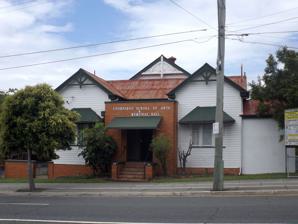
Building: Coorparoo School of Arts and RSL Memorial Hall
Country: Australia
Year built: 1892
Heritage-listed school in City of Brisbane Coorparoo School of Arts and RSL Memorial Hall View from Cavendish Road, 2015 Location 208 Cavendish Road , Coorparoo , City of Brisbane , Queensland , Australia Coordinates 27°29′45″S 153°03′37″E / 27.4957°S 153.0603°E / -27.4957; 153.0603 Design period 1870s–1890s (late 19th century) Built 1892–1953 Built for Coorparoo Shire Council Queensland Heritage Register Official name Coorparoo School of Arts and RSL Memorial Hall, Coorparoo School of Arts, Coorparoo Shire Hall Type state heritage (built) Designated 6 January 1999 Reference no. 602054 Significant period 1892–1925 (historical council) 1920s (historical school of arts) 1890s–1950s (fabric) 1890s ongoing Significant components war service memorial: honour board (roll of honour), hall, objects (movable) – communications Location of Coorparoo School of Arts and RSL Memorial Hall in Queensland Show map of Queensland Coorparoo School of Arts and RSL Memorial Hall (Australia) Show map of Australia Coorparoo School of Arts and RSL Memorial Hall is a heritage-listed school of arts at 208 Cavendish Road , Coorparoo , City of Brisbane , Queensland , Australia. It was built from 1892 to 1953. It is also known as Coorparoo School of Arts and Coorparoo Shire Hall. It was added to the Queensland Heritage Register on 6 January 1999. History The Coorparoo School of Arts and RSL Tooltip Returned and Services League of Australia Memorial Hall was constructed in 1892 for the Council of the Shire of Coorparoo . The Council remained in the building until October 1925, when amalgamation of local governments occurred and Greater City of Brisbane was created. Since 1925, it has been used as a School of Arts . The Divisional Boards Act 1879 established 74 local authorities in Queensland with Coorparoo administered as Subdivision 3 of the Bulimba Divisional Board . Primary concerns of the board included the maintenance and improvement of roads and bridges, the Bulimba ferry and water supply to river villages. In 1888 Coorparoo was represented on the Bulimba Divisional Board by Frederick Thomas Brentnall , Frederick Wecker and John Douglas . These men, along with other Coorparoo residents, claimed that more could be accomplished for the locality. They resigned from the Board and led demands for the creation of the Coorparoo Shire. The Shire of Coorparoo was proclaimed on 27 October 1888. By 1892 the Councillors decided that a Shire Hall was a necessity. Two allotments on the corner of Cavendish Road and Council (now Halstead) streets were purchased. Henry Wallace Atkinson , a local architect, designed the Hall and it was built by a Mr Allibone at a cost of £ 514, plus £ 78 for architect's fees and £ 14 for seating. The Council moved in on 7 October 1892. Constructed with gas fittings for six lamps, the Hall was the first gas lit building in the Shire, further, the first telephone in the district was installed on 1 November 1892. The Hall was hired out as a social club and played an important role in the social life of the district. The Roll of Honour was unveiled by James Stodart , Member of the Queensland Legislative Assembly for Logan on 24 June 1916. The honour board is dedicated to the men and women of the District who served in the World War I . With the amalgamation of local government authorities and the establishment of Greater City of Brisbane in 1925, a new use was sought for the shire hall. Local residents organised to form a School of Arts committee and, in 1928, the Trustees of the School of Arts contracted to pay the Council of the City of Brisbane £ 1000. In 1930 the Trustees accepted the offer of the Avondale Lodge to build a side verandah on the north-west elevation. The Trustees paid £ 200 for the fabric. The new wing was officially opened by Trustee and politician Reginald King , the Member of the Queensland Legislative Assembly for Logan on 19 July 1930. In 1938, the stage was removed providing more space in the Hall and a small stage was constructed at the rear. In 1946, the Brisbane City Council began asking for payment of £ 750 which was owing on the purchase price of the hall, the alternative was to hand in the Hall's keys. Revenue was raised through a variety of activities, including renting the hall to the Coorparoo Kindergarten, and by 1948 the fund stood at over £ 550. It was also at this time that the Coorparoo Returned Services League (RSL) suggested that they take over the Hall and its debts. Solicitor King drew up a new constitution for the two groups and in April 1956, the Minister of Public Lands and Crown Law Office approved the amalgamation and constitution. The Hall was subsequently renamed the Coorparoo School of Arts and RSL Memorial Hall. The brick and stucco additions as the front of the Hall were initially rejected at a meeting of the School of Arts committee in December 1951, however, by July 1953, the Trustees' honorary architect, Eric Percival Trewern , had drawn up plans and specifications and called for tenders. Builder AA Lock's tender for £ 777 was accepted. Coorparoo School of Arts and RSL Memorial Hall continues to be used extensively by the community. Description Rear of the building, 2015 The Coorparoo School of Arts and RSL Memorial Hall is a single storey timber building, with concrete stumps and a corrugated iron roof, located on the corner of Cavendish Road and Halstead Street, Coorparoo. The form of the 1892 Hall is still intact with the main hall to the rear of the building and administration rooms to the front. Later additions and extensions include the building of the verandah in the 1930s, extensions to the eastern, or rear facade in 1938, the brick addition to the front façade in the 1950s and the strong room extension to the southern façade. The Cavendish Road, or western elevation, is symmetrical with projecting porches under separate gabled roofs. Double hung sash windows with window hoods are located along the elevation. Decorative timber brackets form part of the window hoods. The 1950s brick extension is centrally located between the two projecting porches. At the top of the brick facade an inscription reads "Coorparoo School of Arts & R.S.L. Memorial Hall" . A doorway and two windows are located at the northern end of the western façade. The doorway provides the entrance to the kitchen which forms part of the 1930s verandah extension. The masonry strong room is located at the corner of the western and southern elevations. The timber remainder of the southern elevation has narrow windows along the length of the elevation and a doorway located at the eastern end of the building. Located along the roof are two ridge ventilators. The rear of the Hall, the eastern elevation, is in two sections. The extensions are in timber with a separate corrugated iron roof. The larger section, now housing the stage, has two windows located high in the façade. The second, smaller section, houses a dressing room and has a window located along the eastern elevation. The northern elevation comprises a verandah, built during the 1930s. A set of stairs leading to the verandah is located in the eastern end of the elevation. Louvred windows are located along most of the façade with a set of three windows at the western end. Further along the western end of the northern elevation, which forms part of the front section of the Hall, are two windows located beneath a gable with a decorative timber bargeboard. One comprises a set of two windows with a window hood, and a second set of three double hung sash windows, also with a window hood. The window hood which covers the set of three windows includes decorative timber brackets. Internally, the front foyer opens to two rooms on the northern and southern sides. A vent with decorative fretwork is located in the room at its southern end. The strong room is accessed from this room. Paired timber doors with a breezeway open to a small hall. The timber within the doors' framework has been angled to create a decorative effect. The Hall's street numbers 208 and 210, are located on small oval metal plates on the architrave . Female and male toilets are located to the northern and southern ends of the Hall. The toilets, installed in the 1950s, have terrazzo floors and skylights. Paired, panelled timber doors, with a breezeway, lead to the main hall. The main hall has a timber floor and the raised stage is located at the eastern end of the room. The stage is accessed via a set of timber stairs. Timber vents with decorative fretwork are located along the length of the ceiling. The central section of the timber ceiling is flat and the sides and ends are angled. Two doors, leading to the verandah, are located in the northern elevation. Three narrow windows are located along the northern elevation. Also located along the northern elevation is the Coorparoo Roll of Honour and the first telephone in the district. The Honour Board is a copper board mounted on a timber base. Names are applied on individual brass strips. The Board displays ornament relief such as scrolls, flowers and cannons. The wooden telephone is framed within a timber box with glass front. The verandah, or northern elevation houses kitchen facilities at the western end and a small storage area, with a doorway to another smaller room, is located at the eastern end. From the storage area some evidence of window infill is located. The window still exists but has been boarded up at some stage. The property is surrounded by a low wire fence and a car park is situated at the rear of the building. A picket fence is located at the base of the building at the corner of the western and northern elevations. Heritage listing Coorparoo School of Arts and RSL Memorial Hall was listed on the Queensland Heritage Register on 6 January 1999 having satisfied the following criteria. The place is important in demonstrating the evolution or pattern of Queensland's history. The Coorparoo School of Arts and RSL Memorial Hall is significant as it demonstrates the development of the institution of local government in Coorparoo. The Coorparoo School of Arts and RSL Memorial Hall is significant as the first gas lit building in the Shire and also housed the first telephone in the district. The place is important in demonstrating the principal characteristics of a particular class of cultural places. In its relatively unchanged state, the Coorparoo School of Arts and RSL Memorial Hall demonstrates the principal characteristics of a late nineteenth century local shire hall. The place is important because of its aesthetic significance. Located at the corner of Cavendish Road and Halstead Street, the Coorparoo School of Arts and RSL Memorial Hall is important for its aesthetic significance and its contribution to the streetscape. The place has a strong or special association with a particular community or cultural group for social, cultural or spiritual reasons. The Hall has a special association with the people of Coorparoo and continues to be a focal point for social and community functions. The place has a special association with the life or work of a particular person, group or organisation of importance in Queensland's history. The Coorparoo School of Arts and RSL Memorial Hall is significant for its association with architect Henry Wallace Atkinson, who designed the building in 1892. See also History of Brisbane , the city of which Coorparoo is now a part Local government in Queensland Returned and Services League of Australia (The RSL) References